Cobb Energy Performing Arts Centre

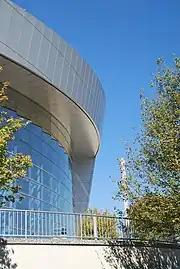
Facade

Cobb Energy Centre is located at the east corner of Akers Mill Road and Cobb Galleria Parkway, overlooking I-75 just south of the I-285 highway interchange (the Cobb Cloverleaf). It was designed by architects Smallwood, Reynolds, Stewart, Stewart & Associates, and built by general contractor Hardin Construction.